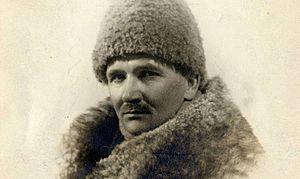
Tyko Konstantin Sallinen est un peintre expressionniste Finlandais.